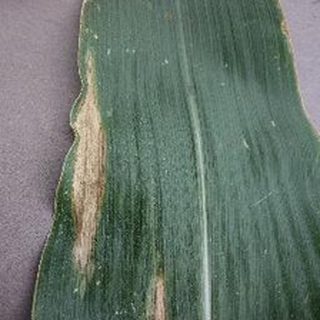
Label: corn_northern_leaf_blight